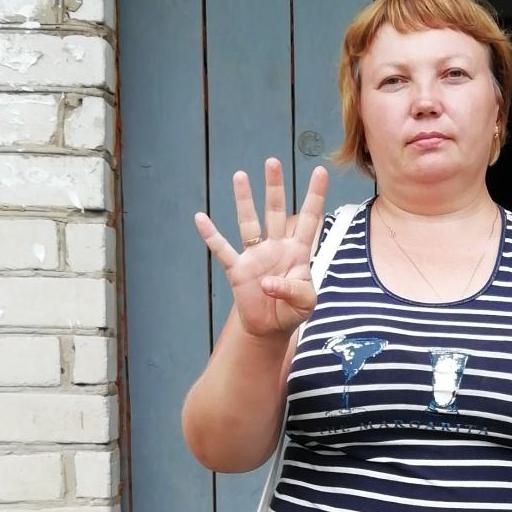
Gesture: four